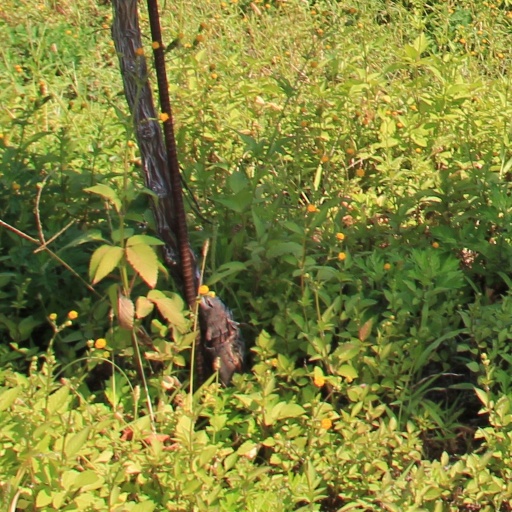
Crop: grape